Wilma Z. Davis

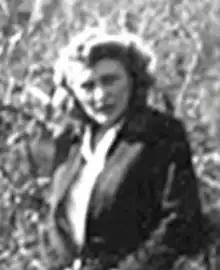
Photo of Wilma Zimmerman Davis, leading female cryptanalyst during World War II

Wilma Zimmerman Davis (31 March 1912 – 10 December 2001) was an early American codebreaker during World War II. She was a leading national cryptanalyst before and during World War II and the Vietnam War. She graduated with a degree in Mathematics from Bethany College and successfully completed navy correspondence course in cryptology. She began her career as a leading cryptanalyst which spanned over 30 years in the United States Army Signal Intelligence Service (SIS), a predecessor of the National Security Agency (NSA) in the 1930s. She was hired by William Friedman, who was a US cryptographer in the Army and led the research division of the Army’s Signal Intelligence in the 1930s. Wilma Davis worked as a cryptanalyst on the Italian, Japanese, Chinese, Vietnamese, and Russian problems. She also worked on the Venona project.